Question: Please indicate a possible affordance area of the bench that can be used for sitting
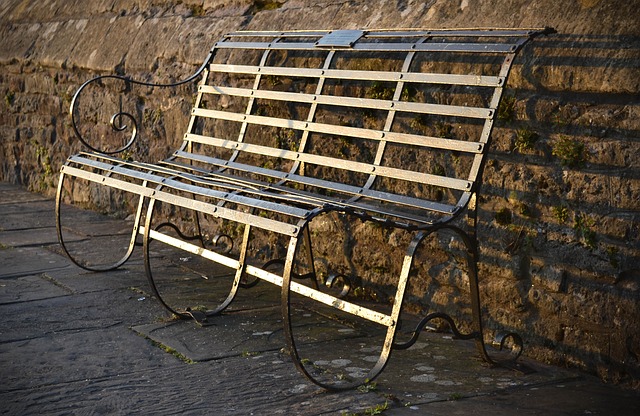
Answer: [64.5, 151, 451.5, 235]